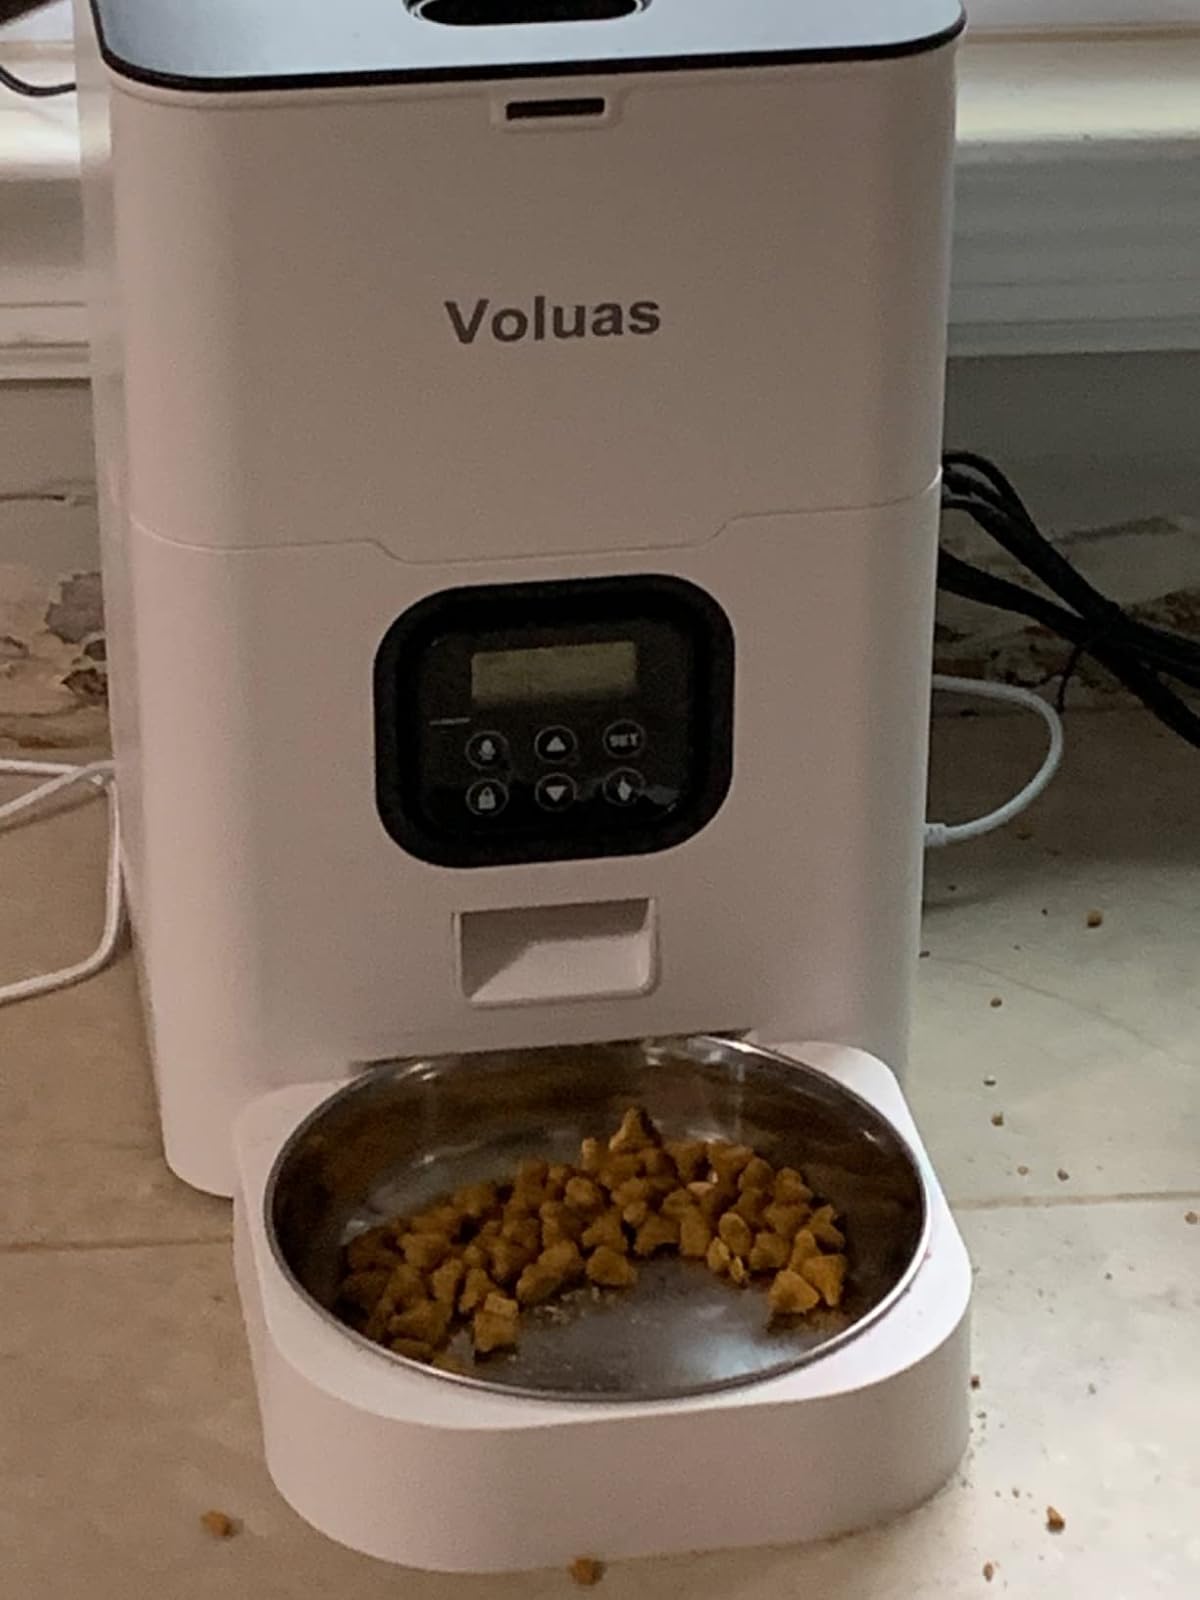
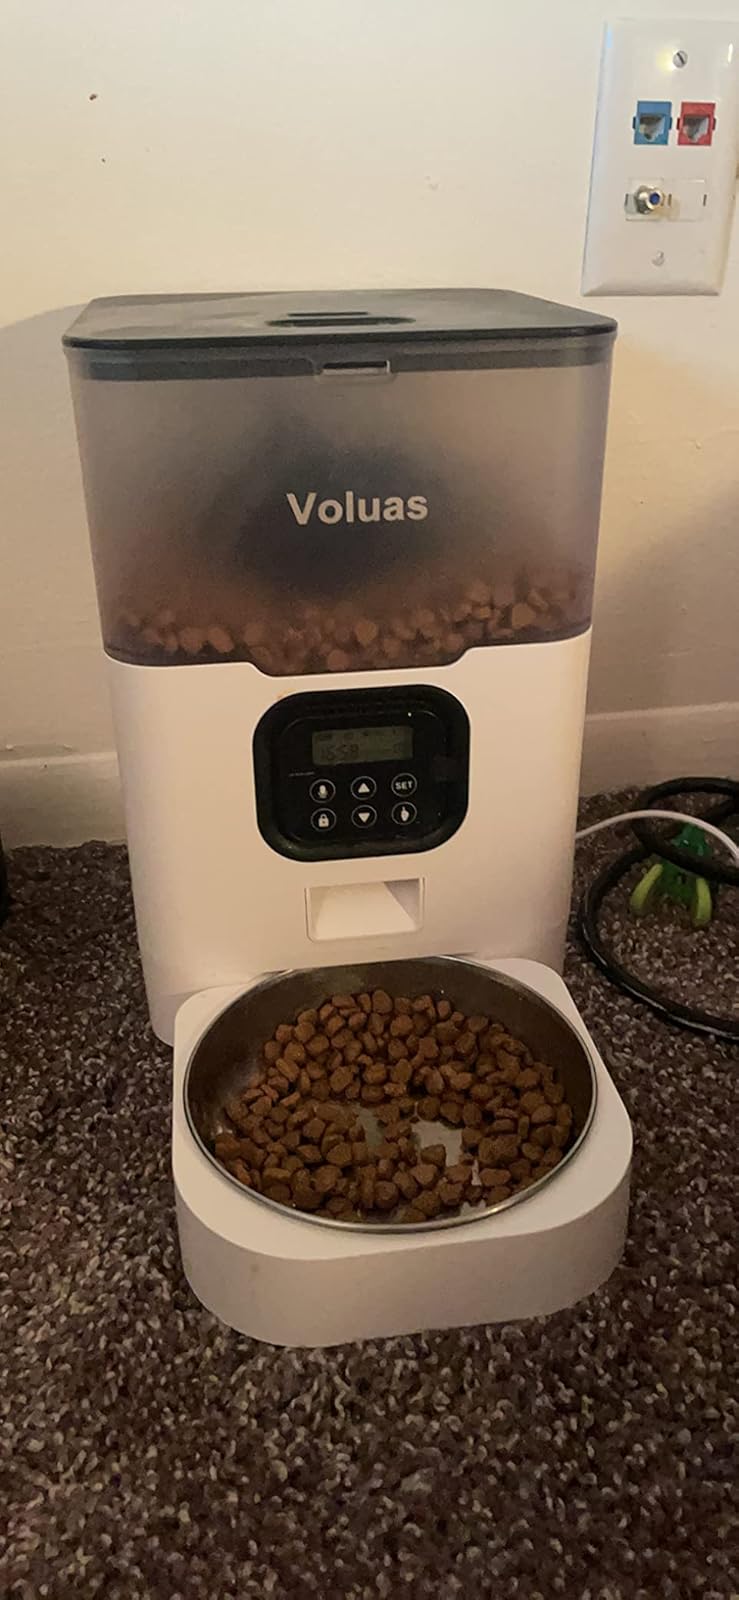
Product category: items_feeder
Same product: no